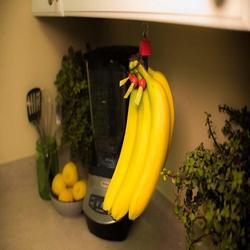
Label: Banana